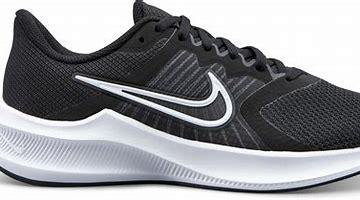
Brand: Nike
Model: Downshifter 11